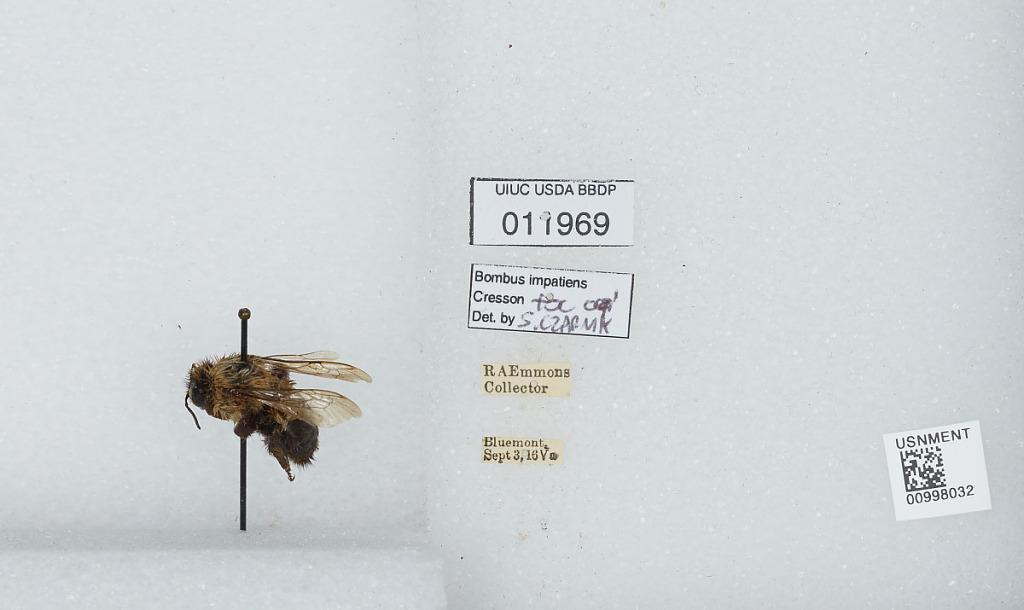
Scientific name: Bombus (Pyrobombus) impatiens Cresson
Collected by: R. Emmons
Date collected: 1916-9-3
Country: United States
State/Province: Virginia
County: Loudoun
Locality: Bluemont
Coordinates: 39.1108, -77.8333
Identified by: Czarnik, S.